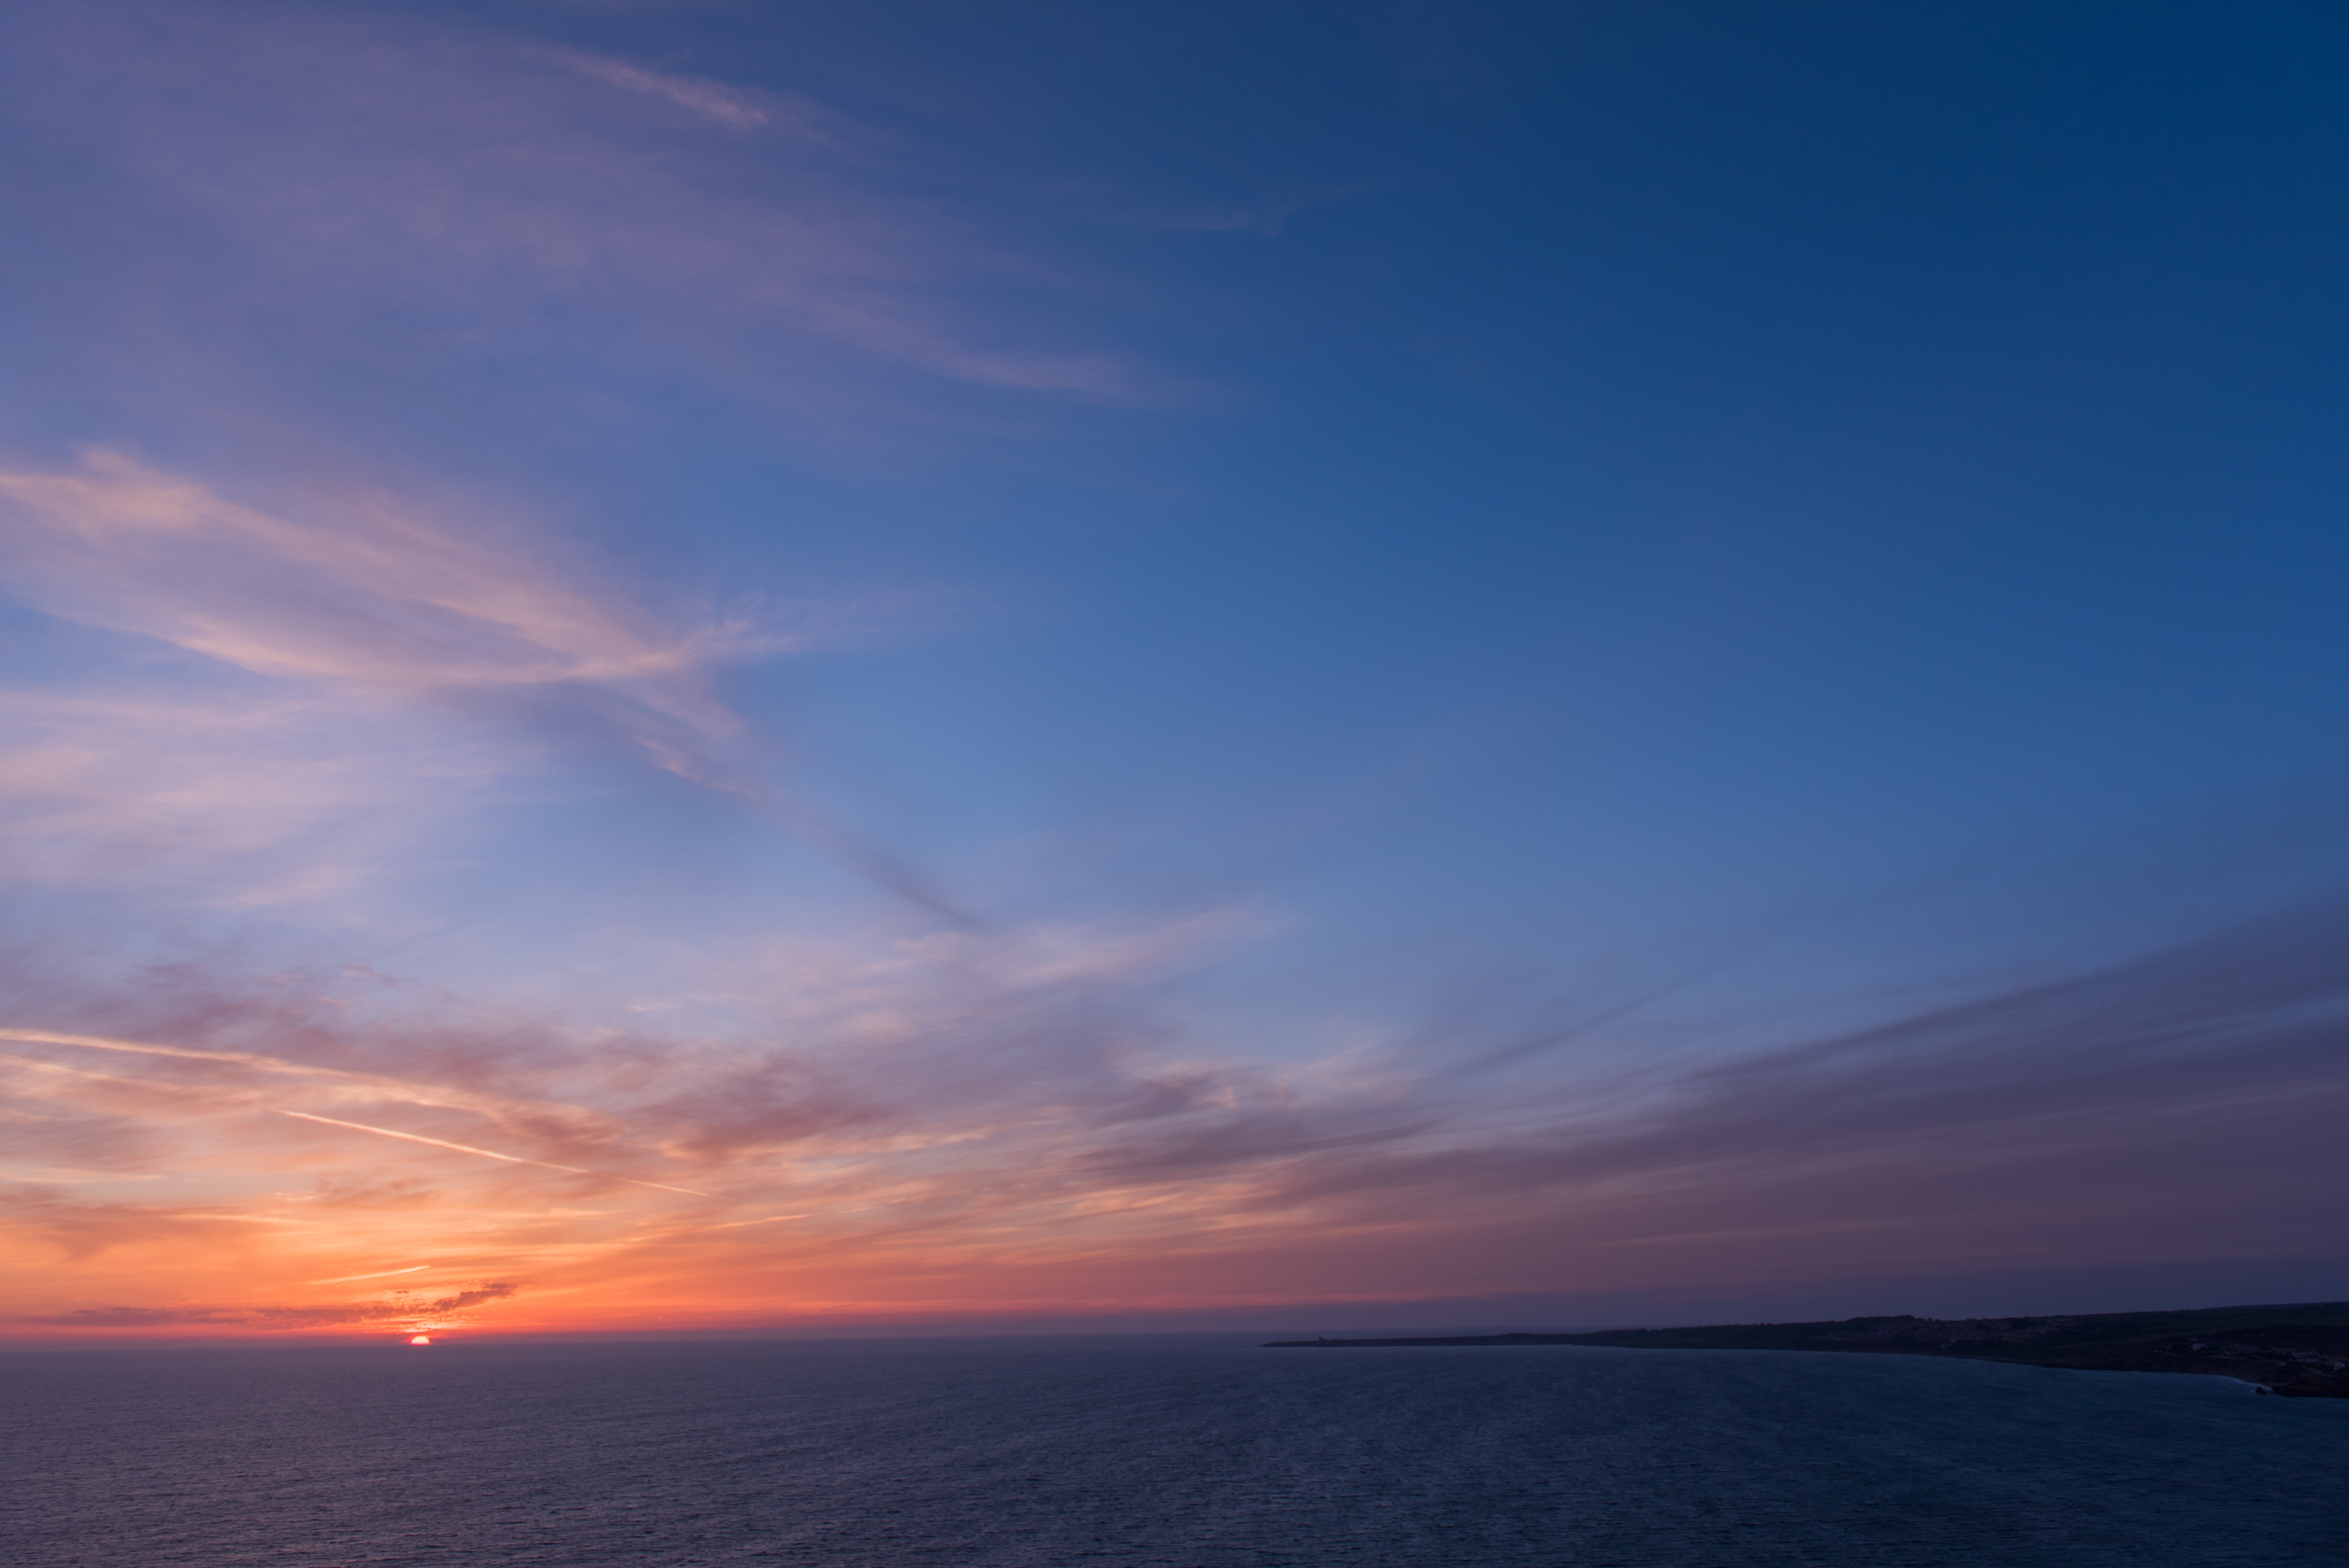
beach, landscape, sea, coast, water, nature, ocean, horizon, cloud, sky, girl, sun, sunrise, sunset, sunlight, morning, wave, dawn, summer, vacation, travel, dusk, evening, tranquil, tropical, seascape, holiday, calm, blue, afterglow